Pamela Gorkin

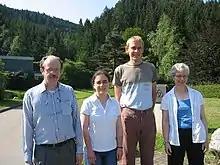
"From left:" Raymond Mortini, Sophie Grivaux, Frederic Bayart, and Pamela Gorkin, 2006 at the MFO

Pamela Gorkin is an American mathematician specializing in complex analysis and operator theory. She is a professor of mathematics at Bucknell University.